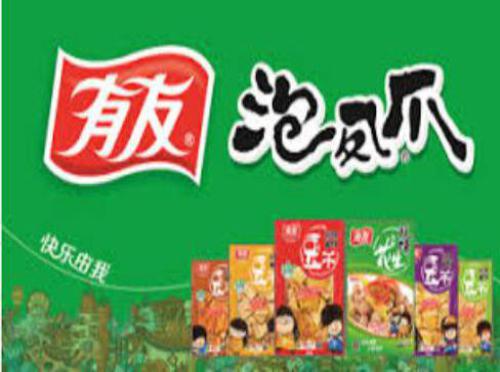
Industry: Food